Tirah campaign

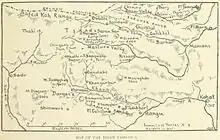
A map of places and battles in the campaign

The general commanding was General Sir William Lockhart commanding the Punjab Army Corps; he had under him 34,882 men, British and Indian, in addition to 20,000 followers. The frontier post of Kohat was selected as the base of the campaign, and it was decided to advance along a single line. On 18 October, the operations commenced, fighting ensuing immediately. The Dargai heights, which commanded the line of advance, were captured without difficulty, but abandoned owing to the want of water. On 20 October the same positions were stormed, with a loss of 199 of the British force killed and wounded. The progress of the expedition, along a difficult track through the mountains, was obstinately contested on 29 October at the Sampagha Pass leading to the Mastura valley, and on 31 October at the Arhanga Pass from the Mastura to the Tirah valley.